Niko Lomouri

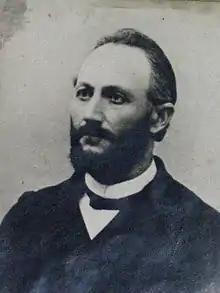
Niko Lomouri

Niko Lomouri (7 February 1852 – 17 April 1915) was a Georgian writer and educator.